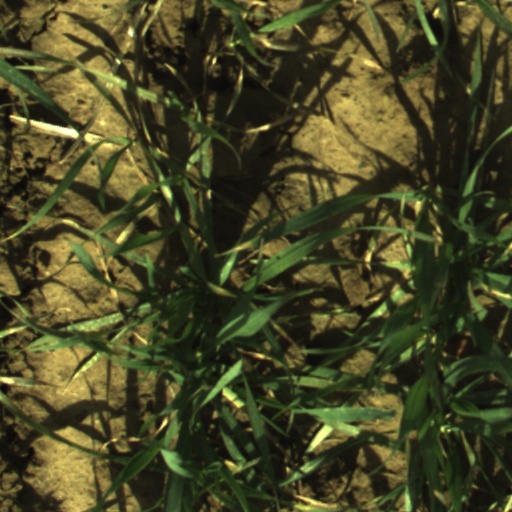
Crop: wheat